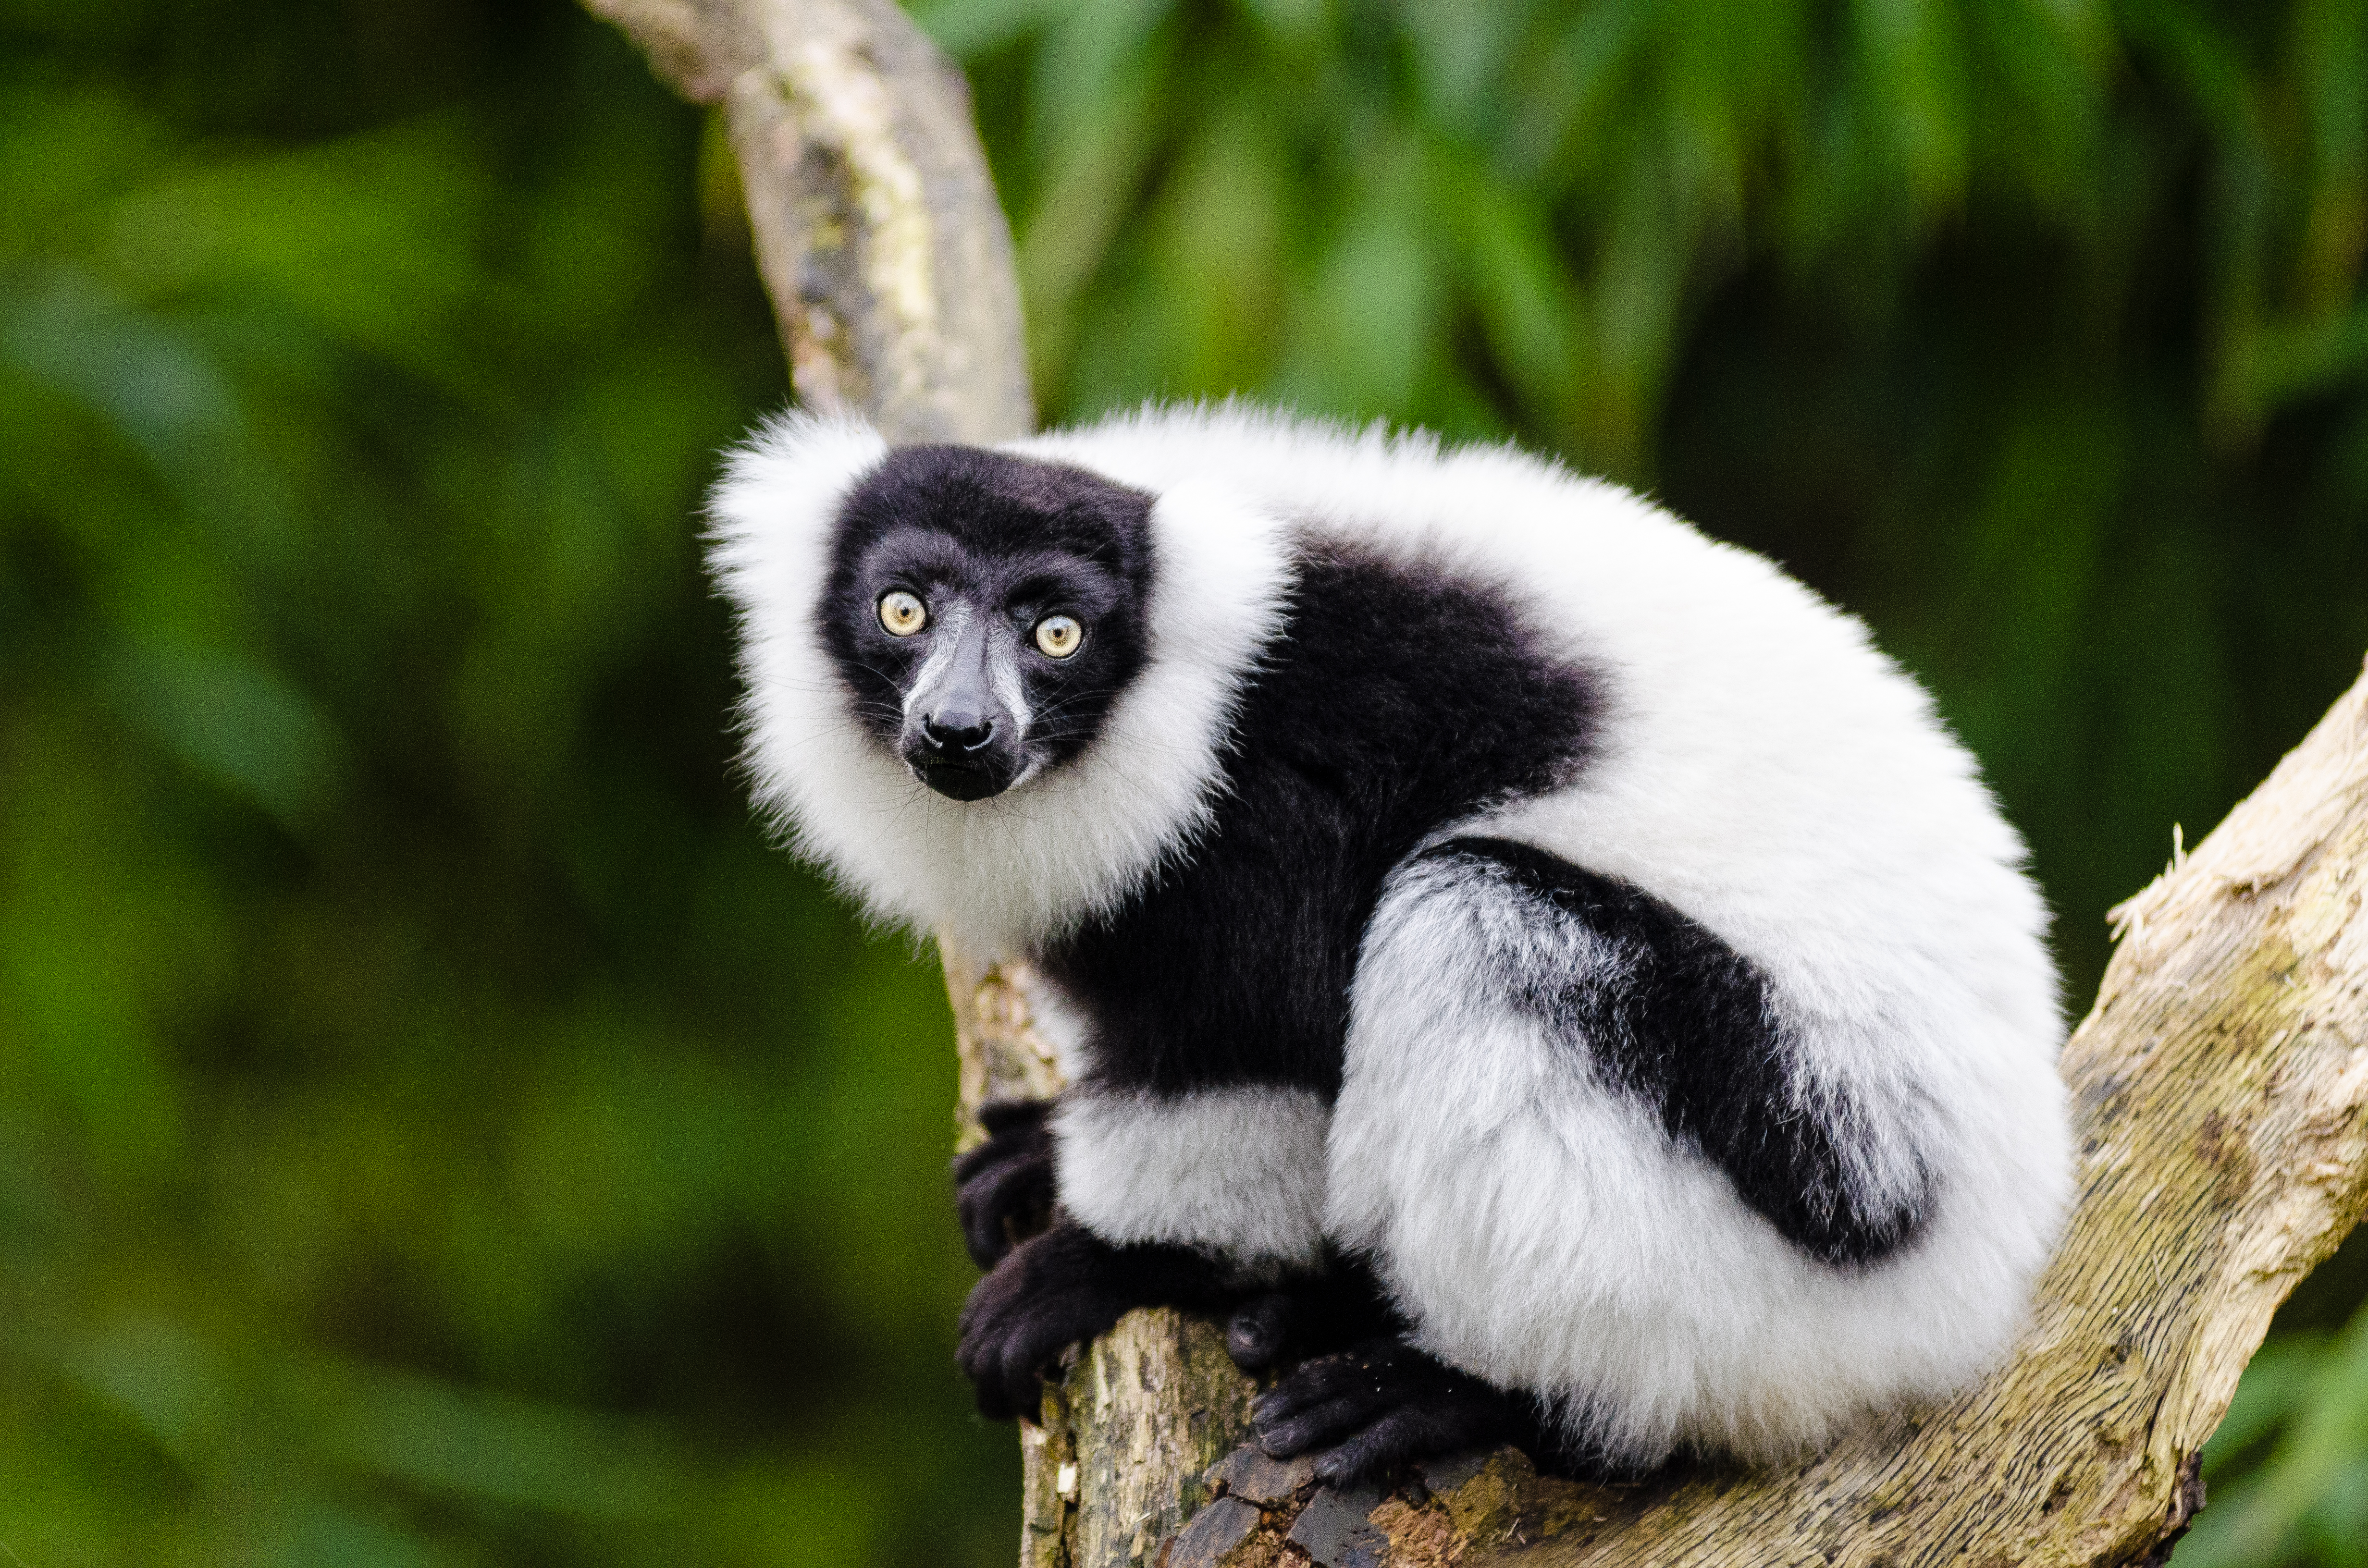
tree, branch, bokeh, white, feet, animal, cute, wildlife, zoo, fur, green, red, foot, mammal, nikon, black, blurred, fauna, primate, world, leaves, eyes, festival, background, eye, domain, gibbon, public, endangered, madagascar, vertebrate, germany, deutschland, schwarz, day, tier, fell, augen, grn, adorable, lemur, critically, niedlich, tierpark, fse, madagaskar, iucn, list, ruffed, weiser, vari, lemuren, auge, fus, langur, new world monkey